San Rafael, Veracruz

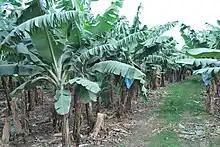
Banana trees at the Rancho La Duena

It is 285 km from Xalapa and 120 from Poza Rica near the Costa Esmeralda. The area is filled with hills, mountains, cattle pastures and banana fields. Most of the lands is under use for cultivation and pasture.